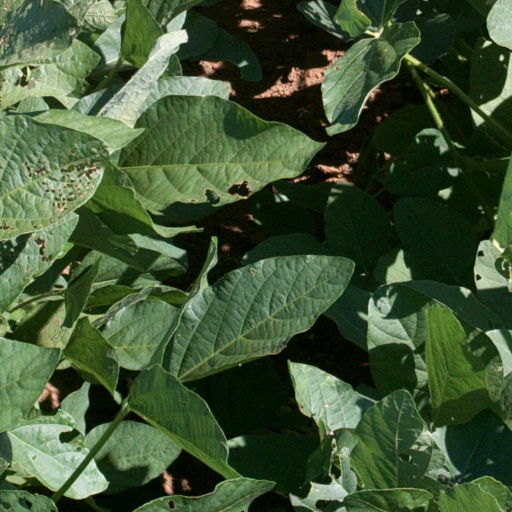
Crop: soybean